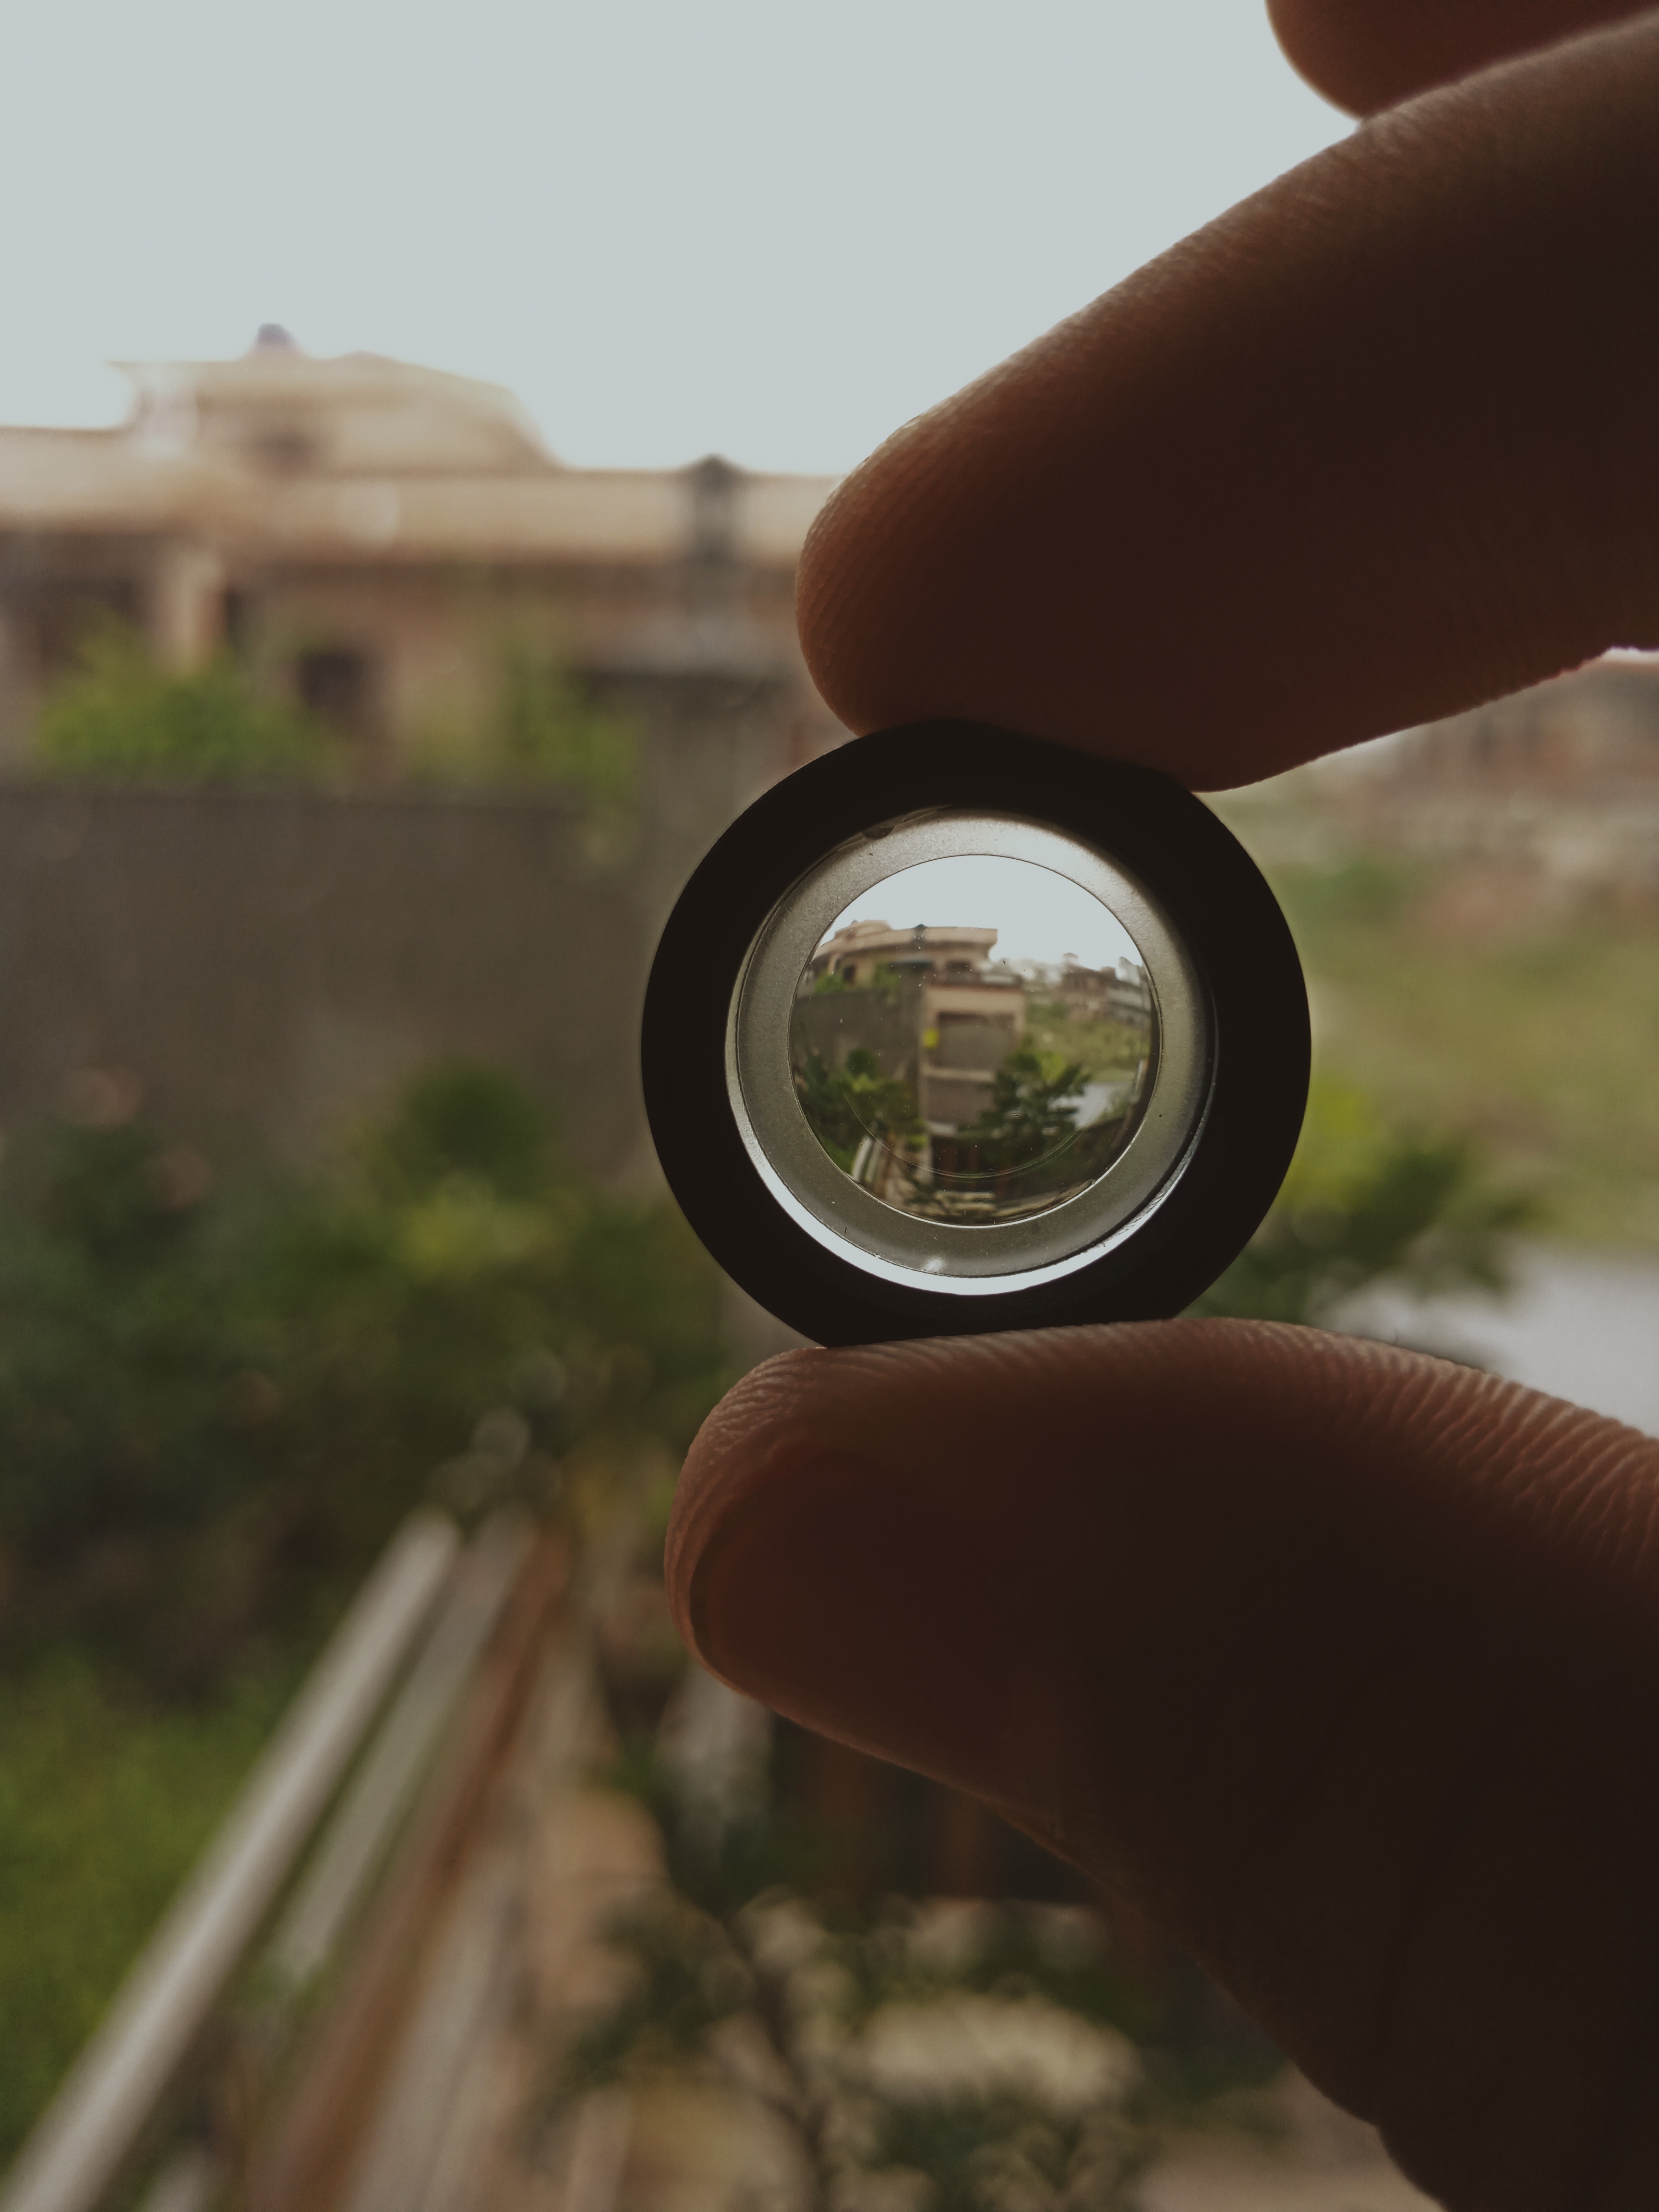
hand, sky, tree, photography, sunlight, vacation, circle